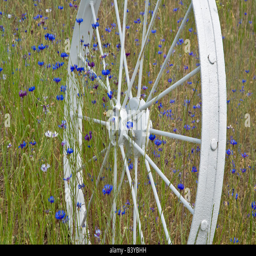
decorative wheel in fence line